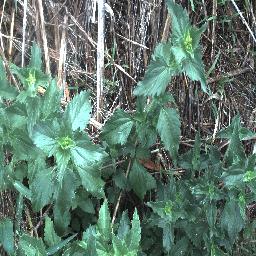
Label: siam_weed